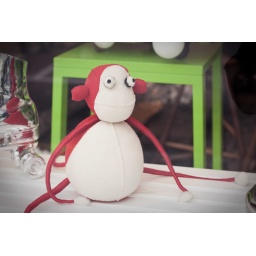
With a silver rollerskate behind it. This was in the window of one of the eclectic stores in Hayes Valley.